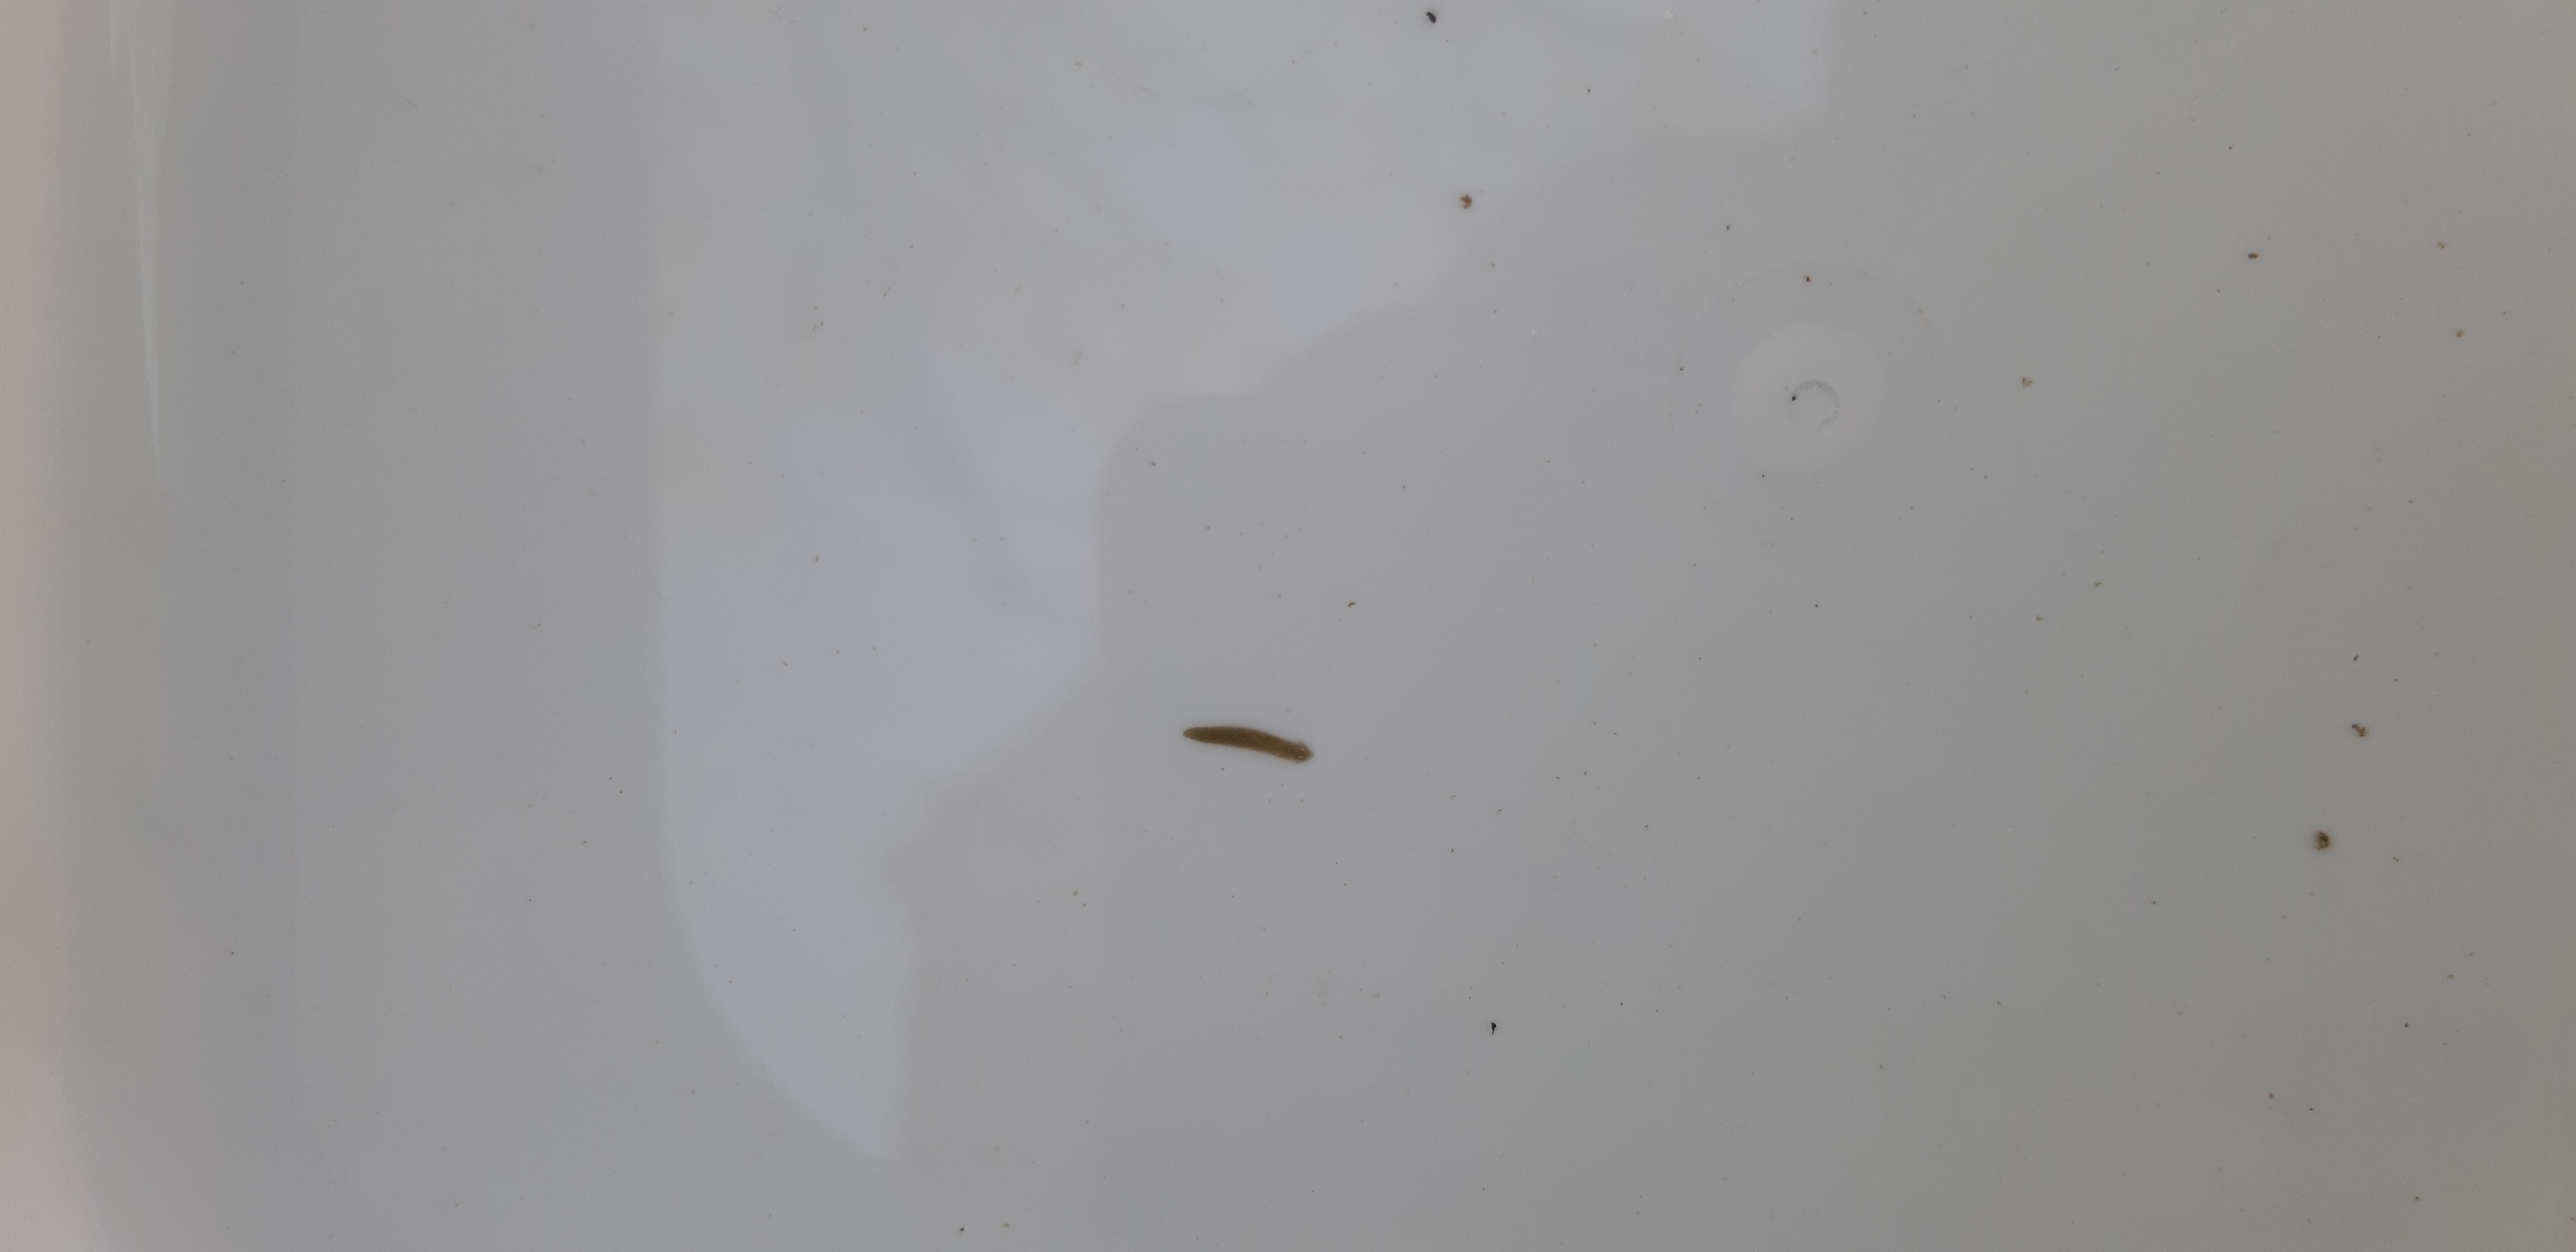
Macroinvertebrate group: flat_worms